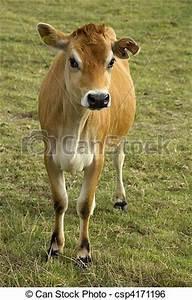
cow